Kitty (musician)

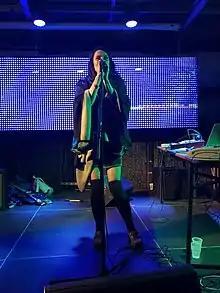
Kitty performing in 2022

In high school, Kitty was interested in writing poetry, and was encouraged by a classmate to try rapping. She wrote songs about an ex-boyfriend as a joke, and shared them via Tumblr. Her first song, titled "Sickfit", was shared in September 2010. In 2011, Kitty"—"then known as Kitty Pryde"—"fronted the four-piece hip-hop group "Jokers in Trousers". The other members of the all-female group were known as Hamtaro, Mimi-Chan and HH Slider. They released a self-titled extended play on May 24, 2011. This would be the group's only release.